Kebaran culture

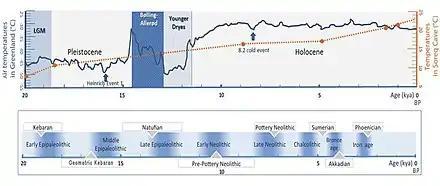
The Kebaran corresponds to the period of progressive warming at the end of the Pleistocene, which followed the Last Glacial Maximum (LGM). Climate and Post-Glacial expansion in the Near East, based on the analysis of Greenland ice cores.

The Kebaran culture, also known as the 'Early Near East Epipalaeolithic', is an archaeological culture of the Eastern Mediterranean dating to c. 23,000 to 15,000 Before Present (BP). Its type site is Kebara Cave, south of Haifa. The Kebaran was produced by a highly mobile nomadic population, composed of hunters and gatherers in the Levant and Sinai areas who used microlithic tools.